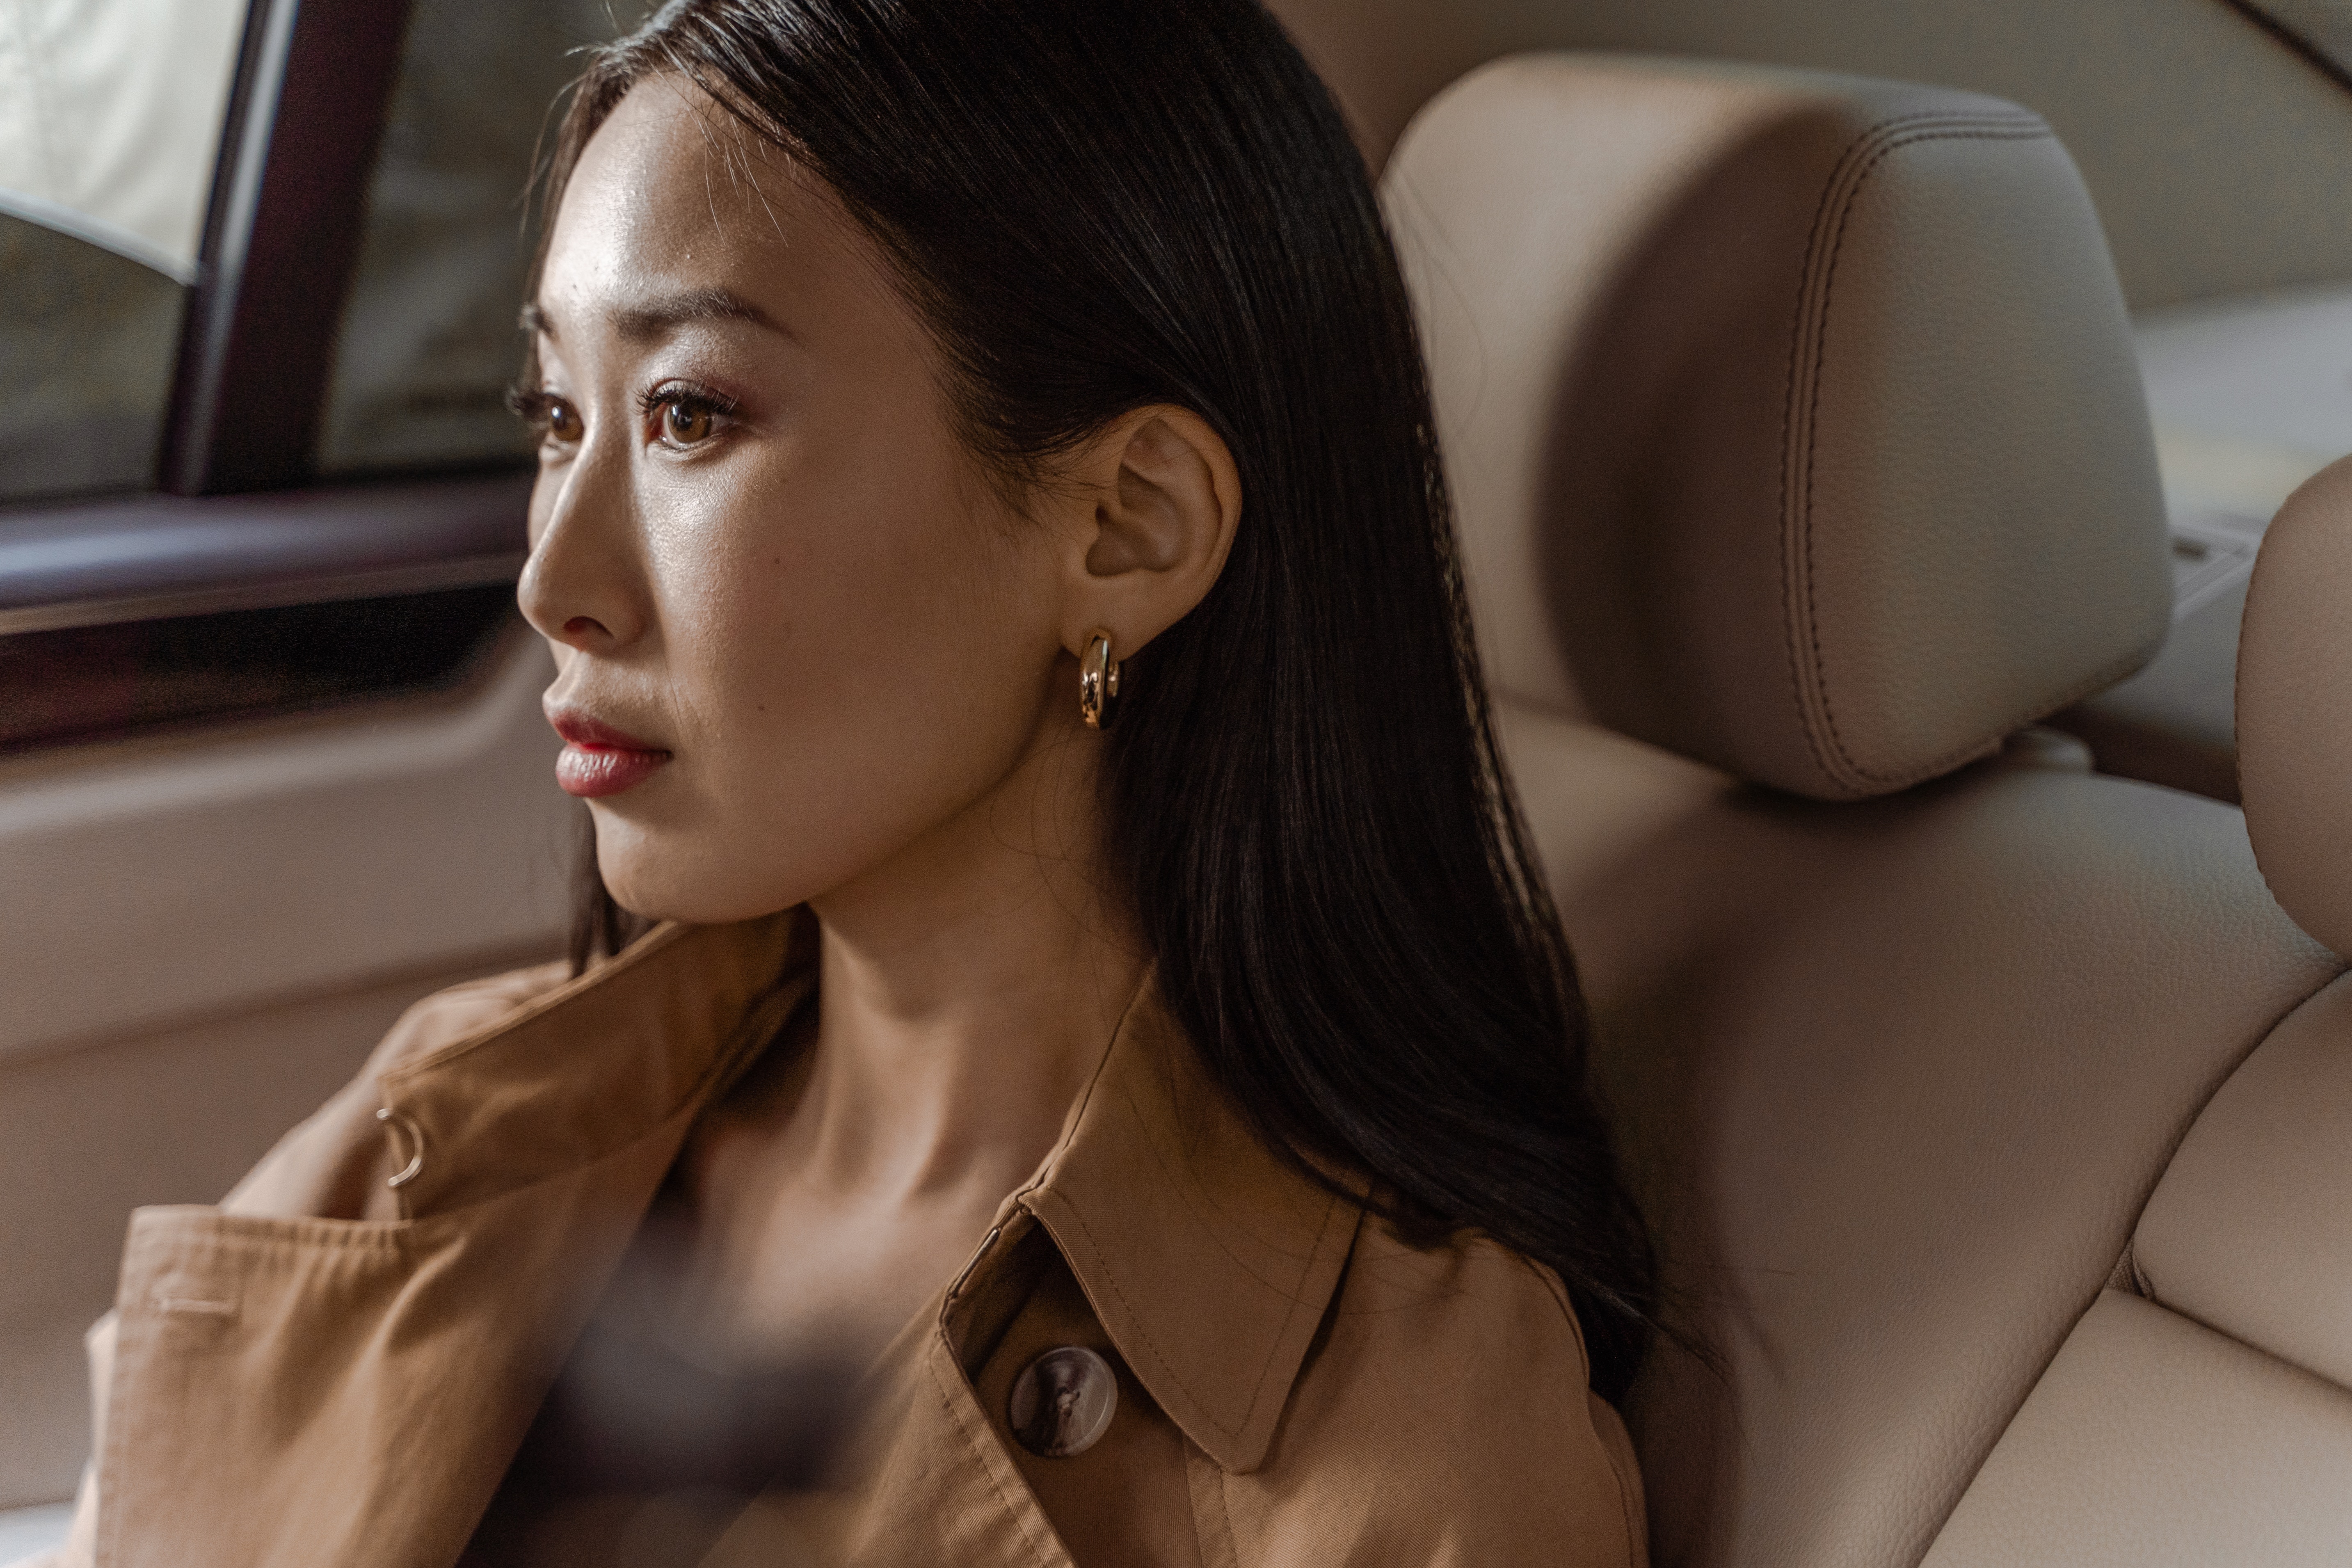
woman, hair, joint, lip, eyebrow, shoulder, facial expression, white, automotive design, eyelash, neck, jaw, flash photography, sleeve, street fashion, window, eyewear, Head restraint, black hair, vehicle door, blazer, long hair, beauty, car seat cover, personal luxury car, waist, formal wear, car seat, white collar worker, fashion design, motor vehicle, auto part, close up, blond, family car, brown hair, luxury vehicle, chest, jewellery, fashion model, automotive exterior, car, fashion accessory, mid size car, portrait photography, photo shoot, top, sitting, uniform